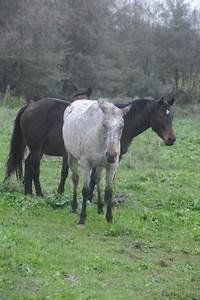
Label: cavallo